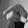
ASL letter: Q